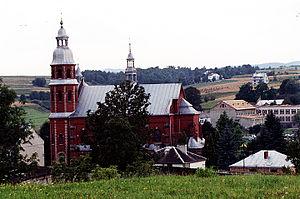
Ołpiny est une localité polonaise de la gmina de Szerzyny, située dans le powiat de Tarnów en voïvodie de Petite-Pologne.